Regional airline

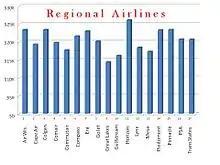
First year regional pilot pay as of Aug. 2011. Source: AirlinePilotCentral.com, an industry career site.

On February 12, 2010, a year after the crash of Colgan flight 3407, "Frontline" premiered its WGA Award-winning exposé on the industry entitled "Flying Cheap". In the program, reporter Miles O'Brien questioned how the impact of low salaries are having on pilot psyches and how safe this could be for the flying public. When asked to respond to the question, Roger Cohen, president of the Regional Airline Association, told "Frontline" that, "...there are many other people who earn less money than that and work more days in these communities that can afford it and do it and do it responsibly."